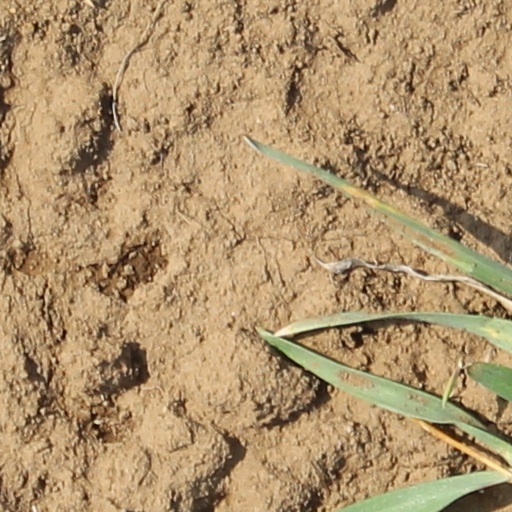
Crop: wheat